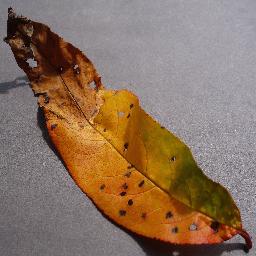
Label: Peach___Bacterial_spot